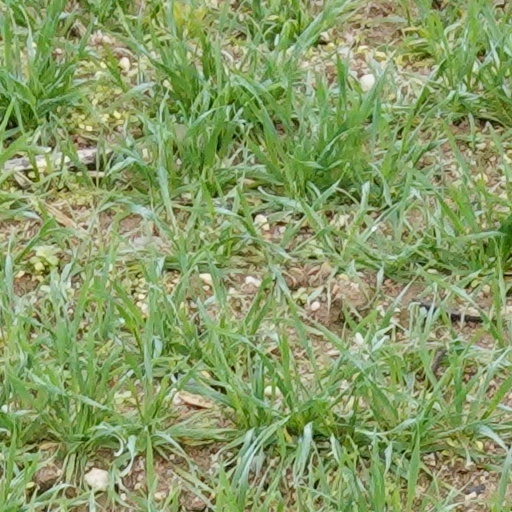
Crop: wheat